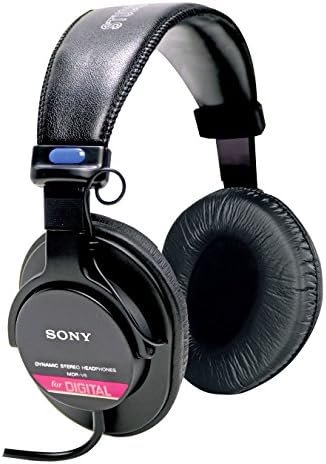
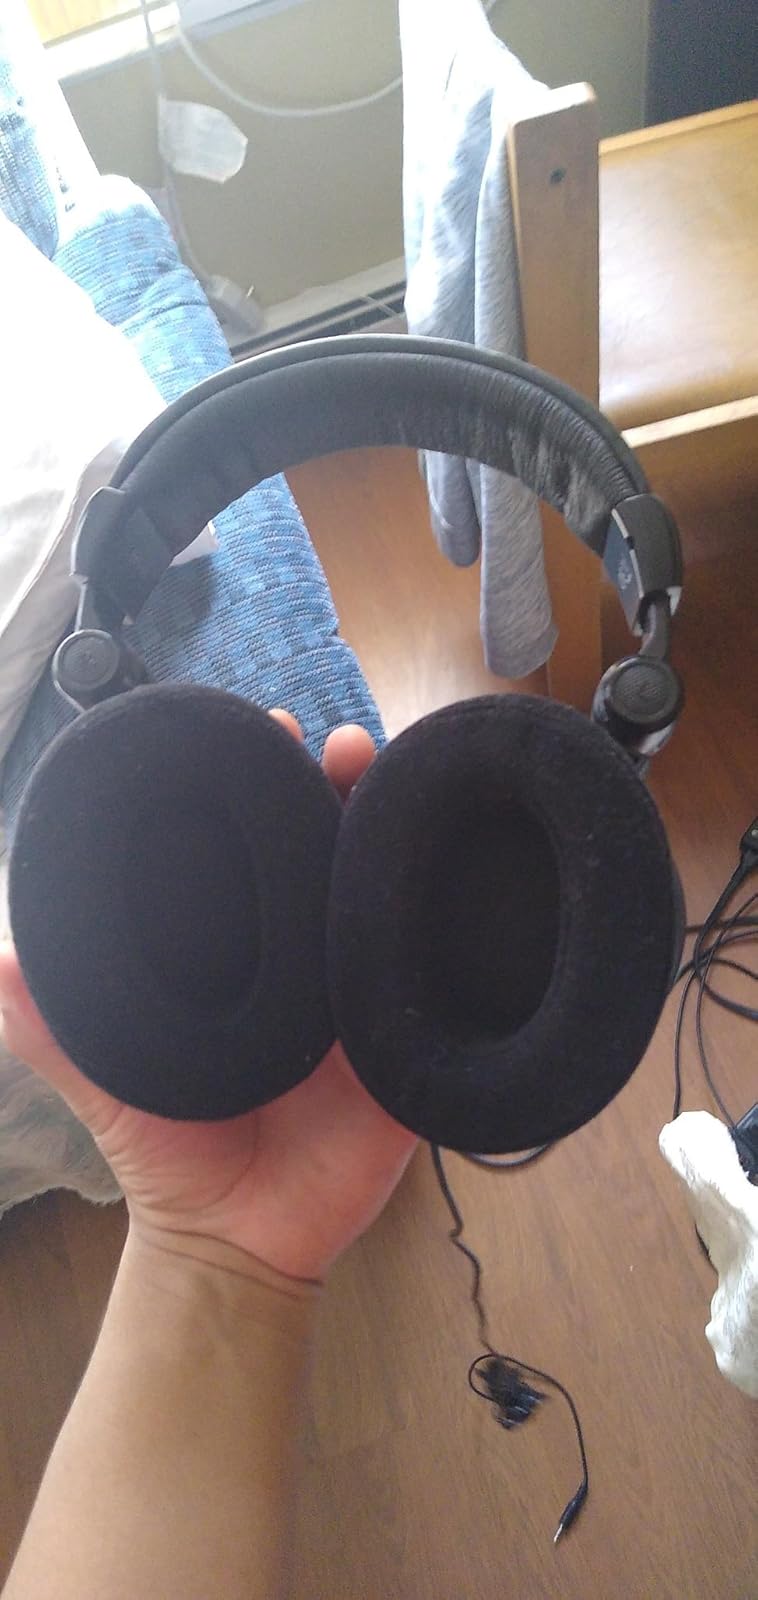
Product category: headphones
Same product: no